Château-d'Œx

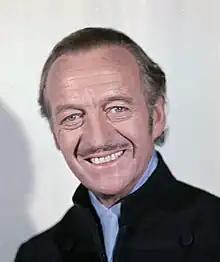
David Niven, 1973

Les Ciernes-Picat, a Mesolithic shelter, is listed as a Swiss heritage site of national significance. The entire village of L'Étivaz is part of the Inventory of Swiss Heritage Sites.